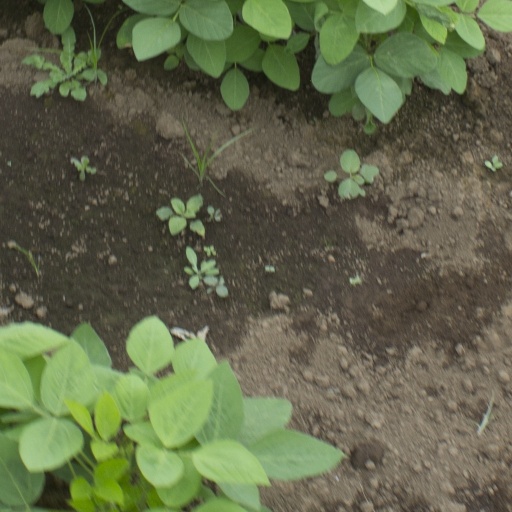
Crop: soybean